Valencia

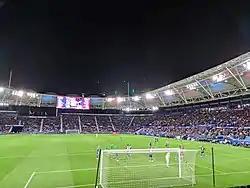
Estadi Ciutat de València

In its long history, Valencia has acquired many local traditions and festivals, among them the "Falles", which was declared a Celebration of International Tourist Interest "(Festes d'Interés Turístic Internacional)" on 25 January 1965 and an intangible cultural heritage by UNESCO on 30 November 2016, and the Water Tribunal of Valencia "(Tribunal de les Aigües de València)", which was declared an intangible cultural heritage in 2009. In addition to these, Valencia has hosted world-class events that helped shape the city's reputation and put it in the international spotlight, such as the Regional Exhibition of 1909, the 32nd and the 33rd America's Cup competitions, the European Grand Prix of Formula One auto racing, the former Valencia Open tennis tournament, and the Global Champions Tour of equestrian sports. The final round of the MotoGP Championship is held annually at the Circuit de la Comunitat Valenciana.